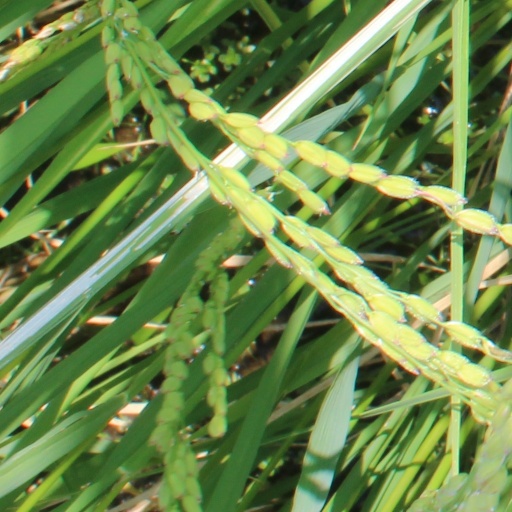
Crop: rice